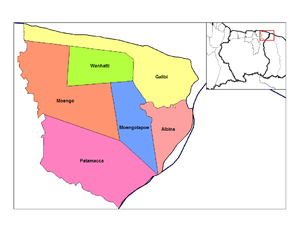
Marowijne / Resorts
Marowijnes resorter
Marowijne er et distrikt i Surinam beliggende i den nordøstlige del af landet, grænsende mod Atlanterhavet og Fransk Guyana. Marowijnes hovedstad hedder Albina, og andre byer inkluderer Moengo og Wanhatti.